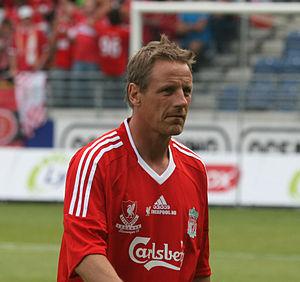
Paul Anthony Walsh est un footballeur anglais né le 1ᵉʳ octobre 1962 à Plumstead. Il évoluait au poste d'attaquant.